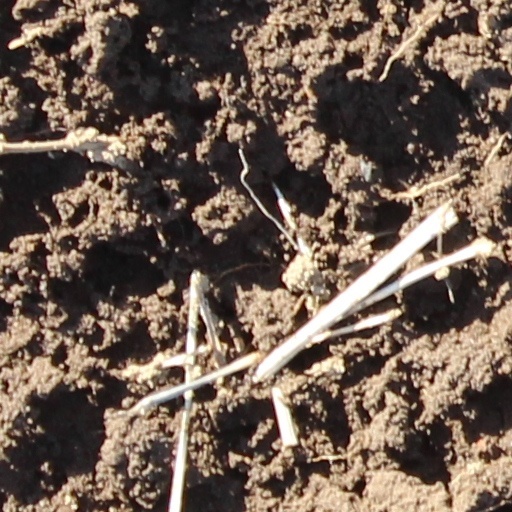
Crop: wheat